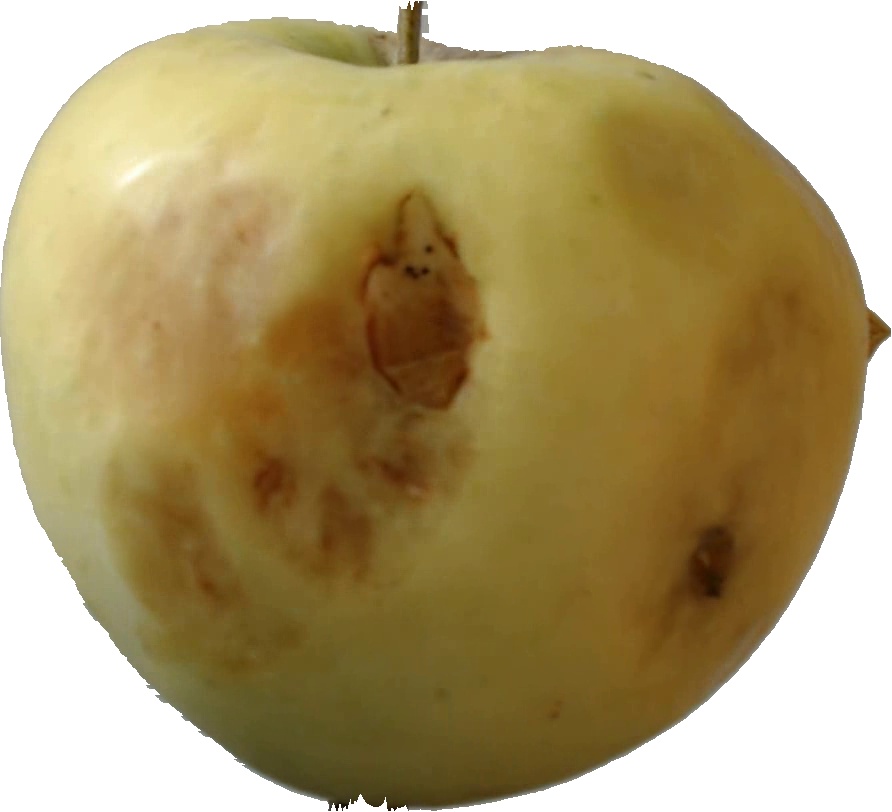
Label: apple_hit_1